Adalbert Duchek

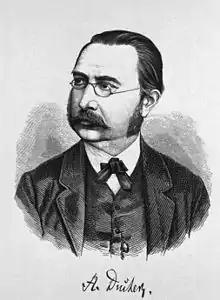
Adalbert Duchek

Adalbert Duchek (1 December 1824 – 2 March 1882) was an internist and pathologist in Austria-Hungary who was a native of Prague.